Konstanti Kakhi

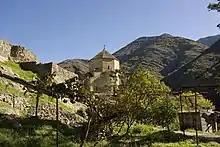
The Ateni Sioni church

According to "the Life and Passion of Kostanti-Kakhay", Kostanti-Kakhay was born of a noble family of Kartli in 768. "Kakhay" is the sobriquet, indicating his origin from Kakheti. Kostanti amassed a considerable wealth and publicly professed Christianity at the time when the Abbasid political hegemony was strongly felt in the Georgian lands and an Arab emir sat at Tbilisi, the erstwhile capital of Kartli. He was respected for his generosity and pilgrimage and donations to Jerusalem. He was 85, when he was seized, as "a leader and the most noble man in all of Kartli", by Bugha, the Turkic commander of the Abbasid army in the Caucasus, and sent to the court of the caliph Al-Mutawakkil in Samarra. The seasoned captive rejected both offers of wealth in return of apostasy to Islam and threats of torture, remaining steadfast. Two noblemen ("eristavi") from Somkhiti, who had agreed to convert to Islam, visited Kostanti in prison, first to persuade him and a second time to behead him; in both cases they failed. Then the caliph sent his own servant who put the defiant prisoner to death.